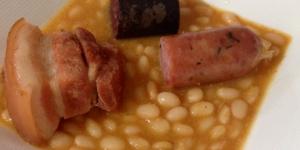
fabada asturiana con compango